Cup plate

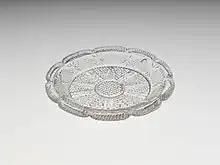
Cup plate made of pressed glass

Cup plates are coasters that provide a place to rest a tea cup while leaving space for a light snack. Teacup plates originated in England in the early 1800s and went out of fashion in the second half of the 19th century (Barber puts the peak of popularity in the US at 1840s), with a brief reappearance in the first third of the 20th century as bridge sets. The cup plates were in common use in the United States during the first half of the 19th century, and were a precursor of the very specialized dishes of Victorian era: ice cream sets, berry sets, lemonade sets, etc.